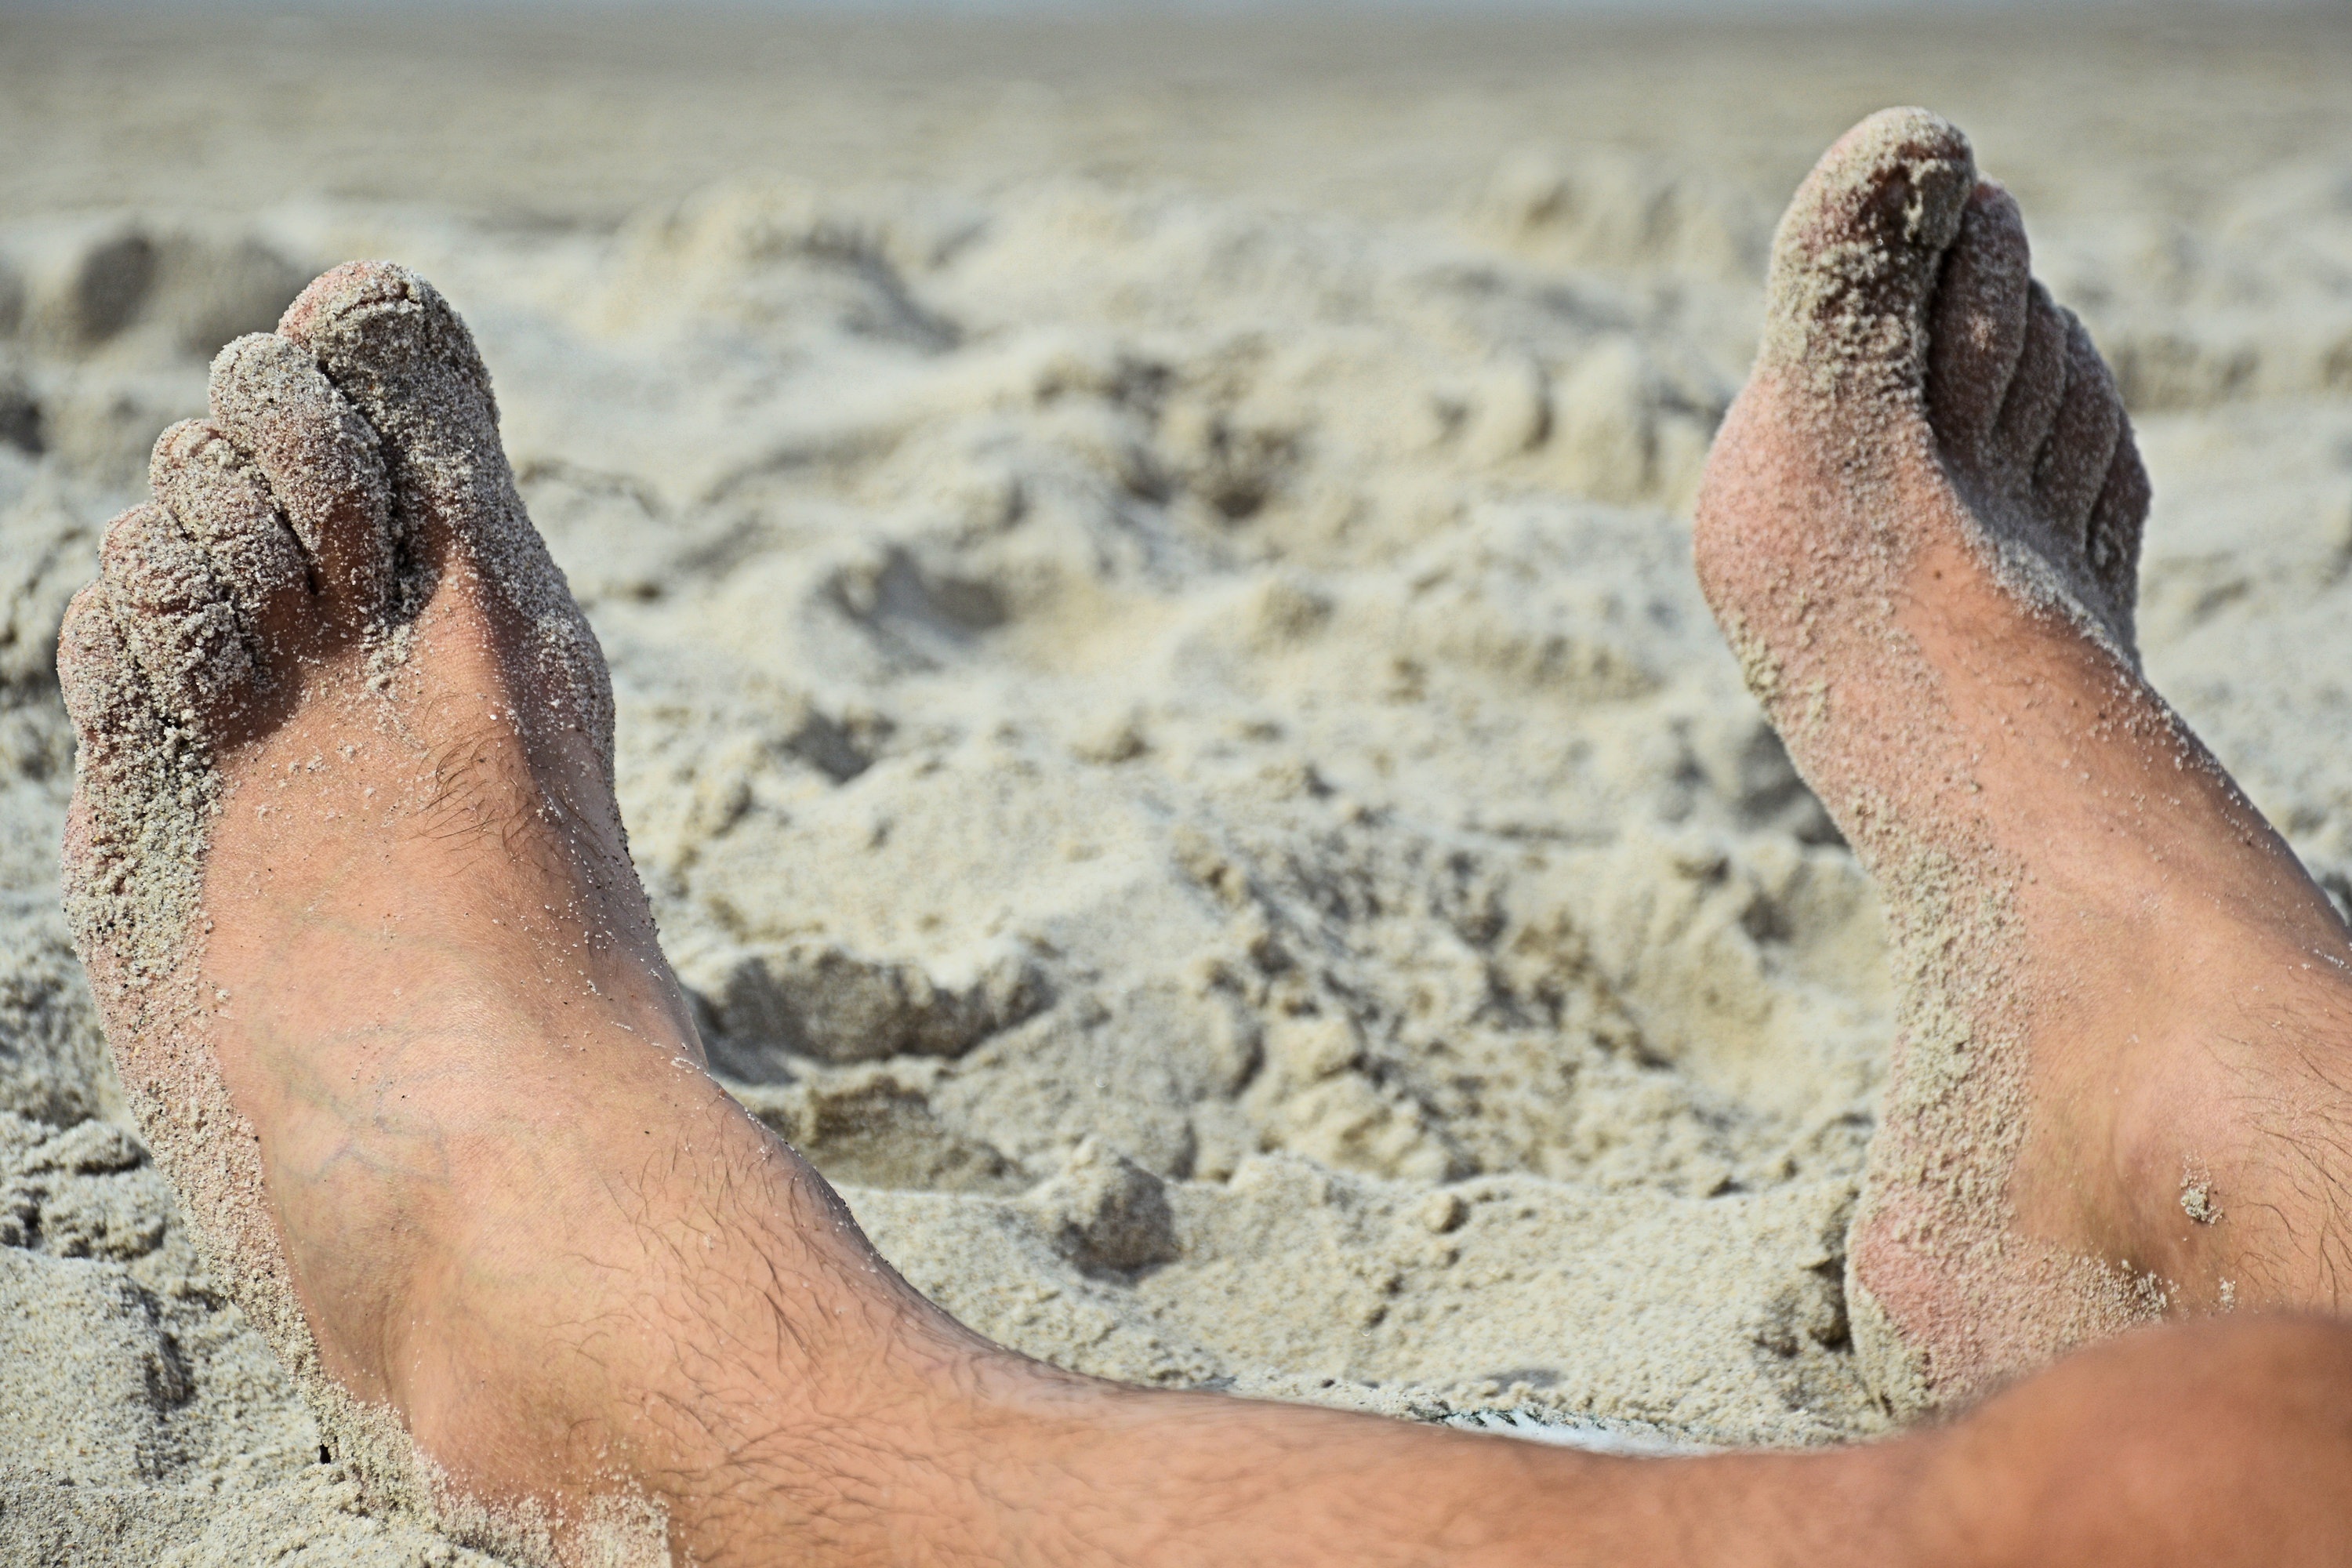
hand, beach, sand, rock, sun, feet, summer, leg, finger, relax, foot, holiday, soil, barefoot, sandy, relaxation, toe, north sea, sand beach, jaw